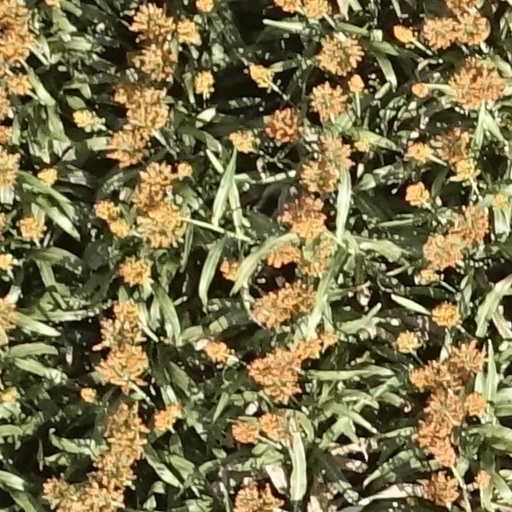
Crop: sorghum